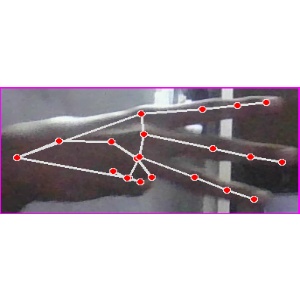
अक्षर: भ